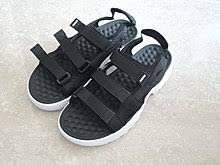
Waste category: shoes